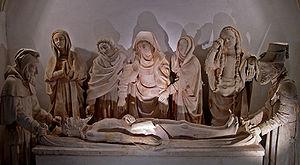
Priory of Carennac. Lot, France
Cette page est destinée à fournir une liste illustrée provisoirement non exhaustive des principales Mise au tombeau du Christ situées en France qu'il s'agisse de groupes de statues en Ronde-bosse, de bas ou haut relief. Elle est articulée dans l'ordre géographique, par département, puis par commune, puis par lieu ou édifice, puis par ordre chronologique. Une mise au tombeau lorsqu'elle est complète se compose de huit personnages. Dans un sarcophage Jésus-Christ est entouré de Joseph d'Arimathie, Marie, Jean, les trois saintes femmes qui sont Marie de Magdala, Marie-Salomé, Marie Jacobé et Nicodème.